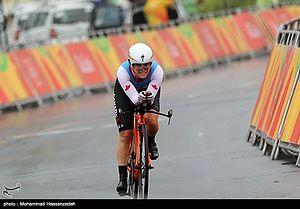
Contre-la-montre masculin de cyclisme sur route aux Jeux olympiques d'été de 2016